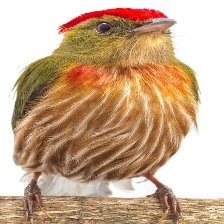
Species: STRIPPED MANAKIN
Scientific name: MACHAEROPTERUS REGULUS